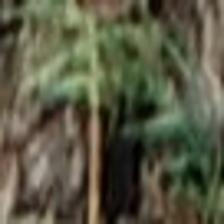
Label: clustered